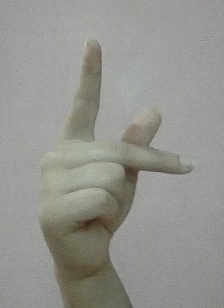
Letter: dha